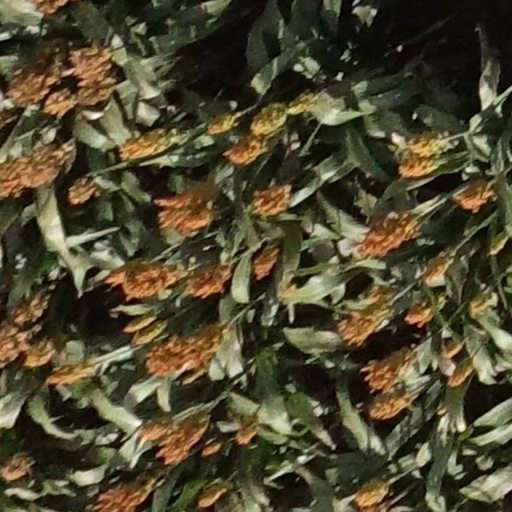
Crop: sorghum